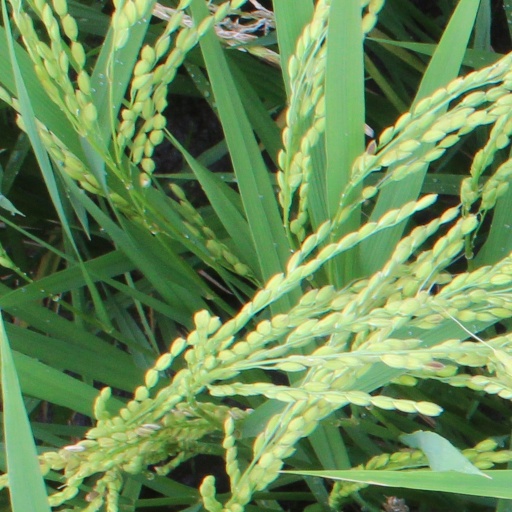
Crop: rice